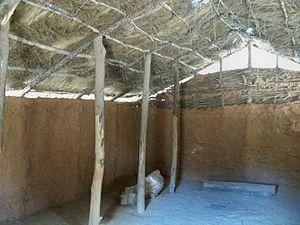
Habitation néolithique à Quinson (04)
En France, on désigne par vallée du Rhône la région située de part et d'autre du Rhône, en aval de Lyon, dans le sud-est de la France. C'est une région agricole française selon le classement de l'Insee. Elle se subdivise en plaine irriguée de la Crau, plaine maraîchère du Comtat Venaissin, coteaux viticoles produisant des vins AOC de renommée mondiale sur les rives droite et gauche du fleuve, polyculture de la Drôme provençale, grandes cultures de la plaine valentinoise, vergers de l’Isère, prairies des vallées de la Galaure et de l’Herbasse.